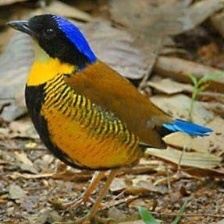
Species: GURNEYS PITTA
Scientific name: HYDRORNIS GURNEYI